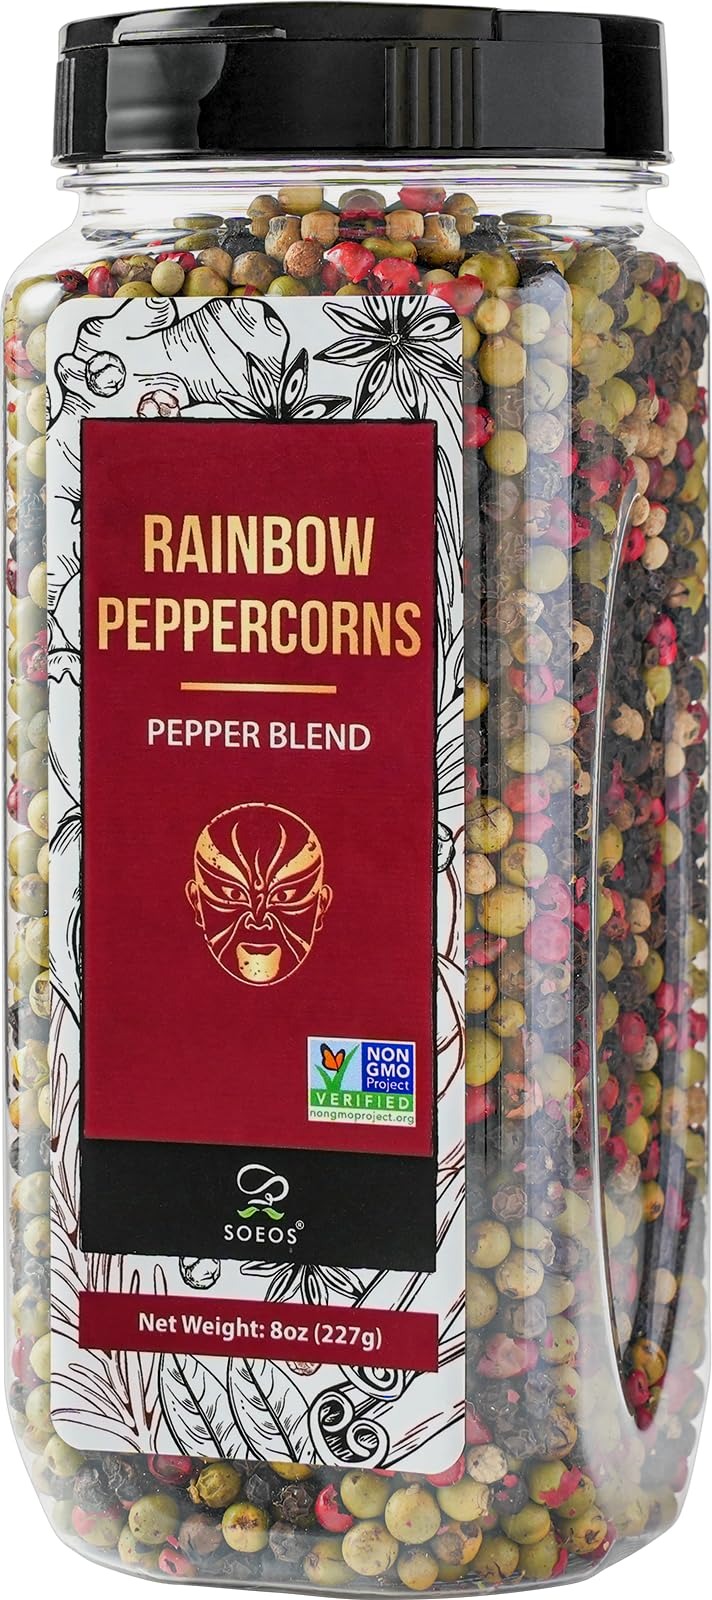
Item Name: Soeos Rainbow Peppercorns, 8oz (Pack of 1), Non-GMO, Kosher, Packed to Keep Peppers Fresh, Peppercorn for Grinder Refill, Whole Peppercorns
Bullet Point 1: DISTINCTIVE FLAVOR: Colorful and multi-layered mixture of black, white, green, and pink peppercorns with sweet undertones. The robust flavor is described as almost fruity. Its mellow complexity makes it a wonderful all-purpose pepper in your kitchen.
Bullet Point 2: VACUUM SEALED: The black peppercorn mix comes in a sealed bottle container to maintain the quality and freshness untouched. Soeoe black peppercorns are high-graded, and they are favorites of chefs and home cooks.
Bullet Point 3: COMMON USES: Used as a supplement for black pepper, and it can be used for an attractive tabletop addition. The distinctive blend of flavors makes a delicious sauce or grind over dishes at the table
Value: 8.0
Unit: Ounce

Price: 16.9